Sogod, Southern Leyte

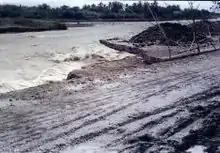
A portion of the national highway in barangay San Miguel taken during the 2002 overflowing of the river.

For years, following the floodings of the river, Subangdaku created an issue over the province. The quarrying in the area became rampant and destructive. After many attempts of conserving the site, the issue remained unsolved until today.